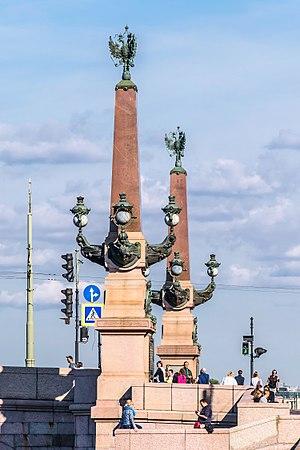
Colonnes rostrales de la Pont de la Trinité en Saint-Pétersbourg Русский: Ростральные колонны Троицкого моста в Санкт-Петербурге
Le pont de la Trinité est un pont à structure métallique qui enjambe la Neva au centre de Saint-Pétersbourg.